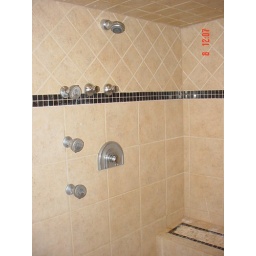
Multiple body spray jets - &amp;quot;his&amp;quot;. For the taller person in the home